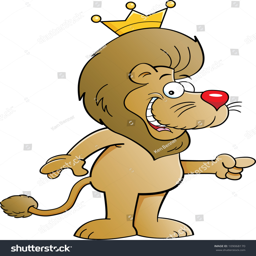
cartoon illustration of a lion with a crown